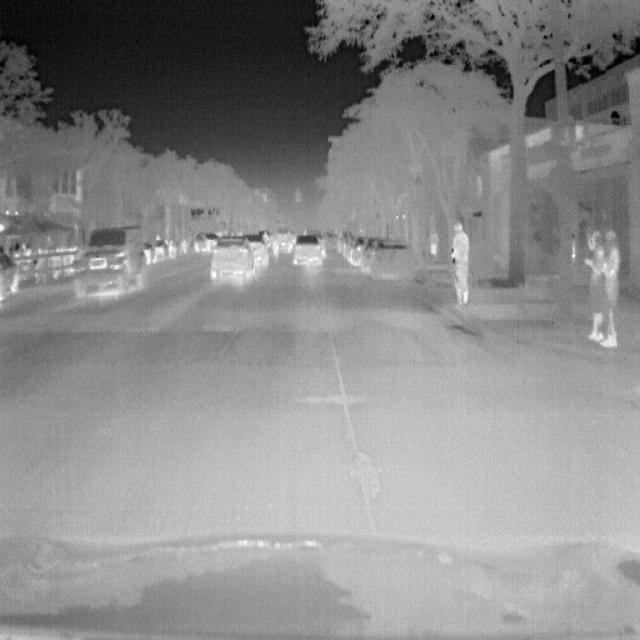
Detected objects:
label: person
label: person
label: person